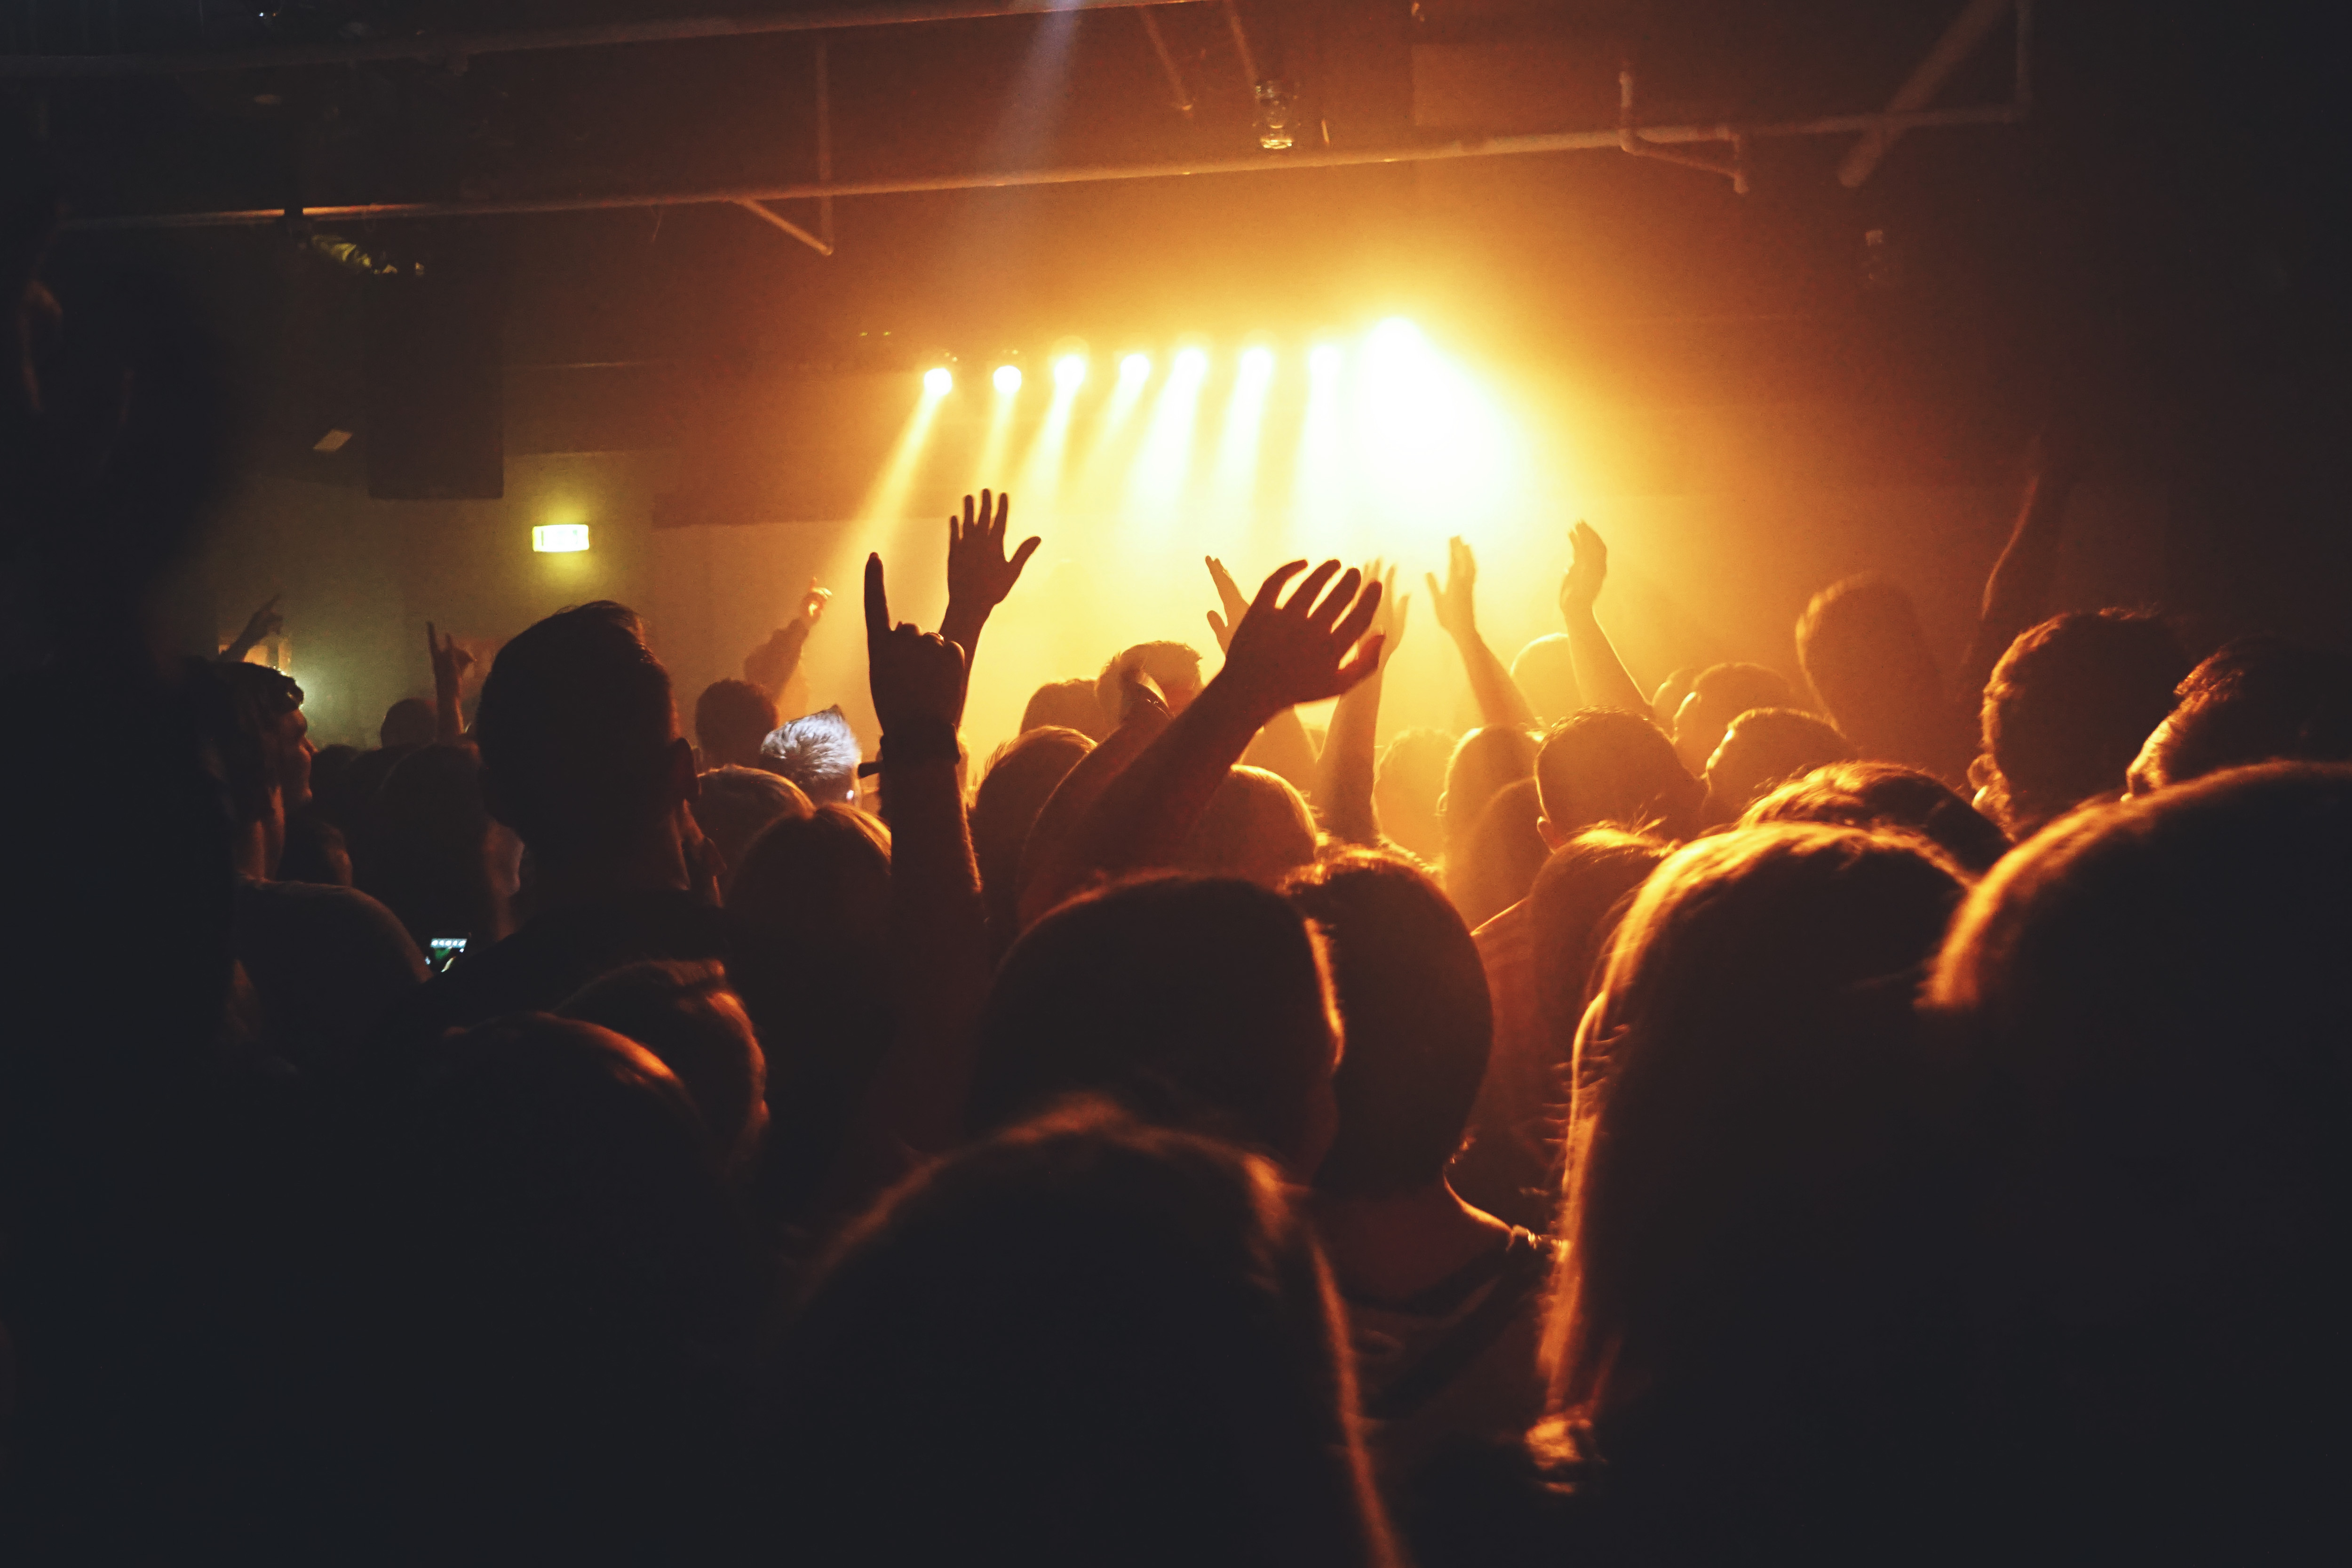
crowd, light, event, performance, lighting, rock concert, heat, audience, fun, performing arts, cheering, performance art, concert, backlighting, party